Honda Integra (fourth generation)

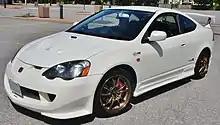
Honda Integra Type R Mugen Front side

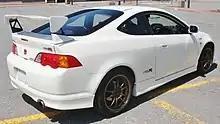
Honda Integra Type R Mugen Rear

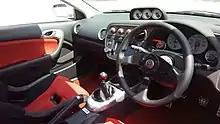
Honda Integra Type R Mugen Interior

In Australia, the Integra was available in four models: the base model, simply named Integra, Luxury, Type R and Type S. The base Integra was simply the Japanese-market iS, while the Luxury added accessories like leather-wrapped seats and a sunroof. Australian Type Rs were different from the JDM models, as they were not equipped with all of the features of the latter. They lacked the Brembo braking system, used the 200 hp K20A2 in place of the slightly more powerful K20A, and regular 16-inch 5-spoke wheels, painted in gun metal or white, were used instead of the 17-inch, 5 dual-spokes. However, the Australian Type R does retain the JDM model's helical limited-slip differential, and full Type R interior (MOMO steering wheel, aluminum pedals and shift knob, Recaro seats and color matched carpets) and aero (wing and front/rear bumper lips). The Type R was dropped in 2004, and replaced by the Type-S, which was mechanically identical to the USDM RSX Type-S (though it did lack cruise control), but badged like the JDM Type-S. With the Integra's refresh in 2004, the base model was dropped. The only trims available in 2006 was the Luxury and Type-S. Black was the only interior color available for the redesign. For facelifted Oceanic models, extra strengthening was given to fit higher safety regulations.